Trey Burton

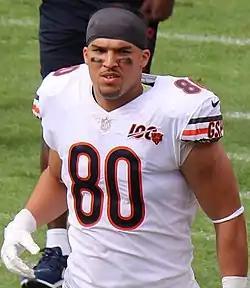
Burton with the Chicago Bears in 2019

Lawrence Godfrey "Trey" Burton III (born October 29, 1991) is an American former professional football player who was a tight end in the National Football League (NFL). He played college football for the Florida Gators and was signed by the Philadelphia Eagles as an undrafted rookie free agent in 2014, and he won Super Bowl LII with the team in his final season with the Eagles, including helping execute the Philly Special. Burton also played for the Chicago Bears and the Indianapolis Colts.